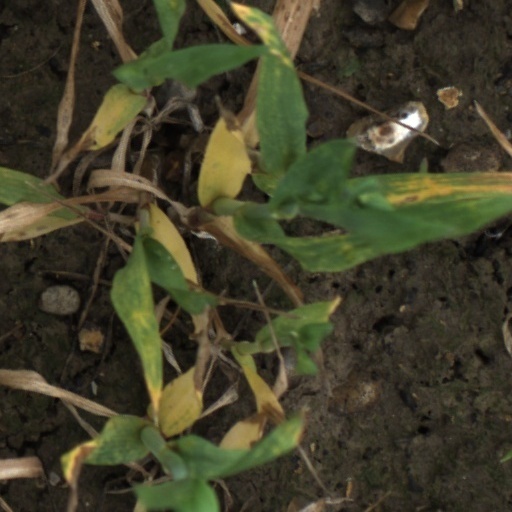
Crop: wheat